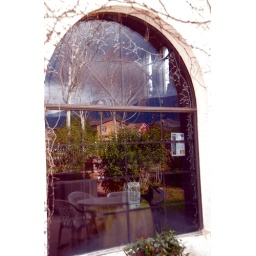
Reflections found in a window of a winery in Fillmore near courthouse and train station .  Interesting little town.